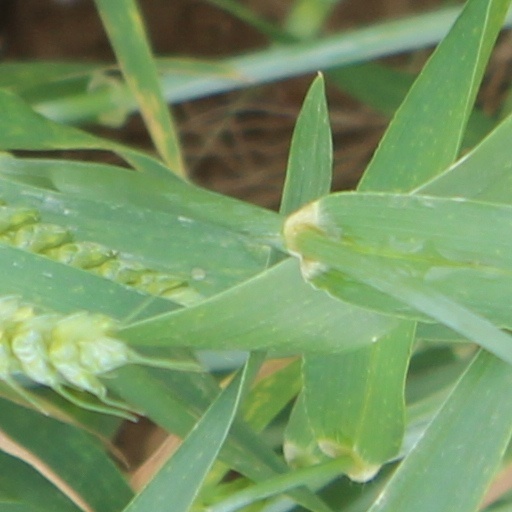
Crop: wheat